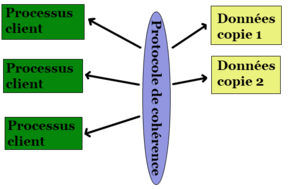
Protocole de coherence
En informatique, la cohérence est la capacité pour un système à refléter sur la copie d'une donnée les modifications intervenues sur d'autre copies de cette donnée. Cette notion est principalement utilisée dans trois domaines informatiques : les systèmes de fichiers, les bases de données, et les mémoires partagées. Un modèle de cohérence contraignant permet un comportement intuitif et simplifie la compréhension du comportement des programmes, mais des modèles de cohérence « faible » ou « relâchée » permettent souvent d'améliorer les performances, à charge pour les programmes d'assurer la cohérence des données lorsqu'elle est nécessaire.